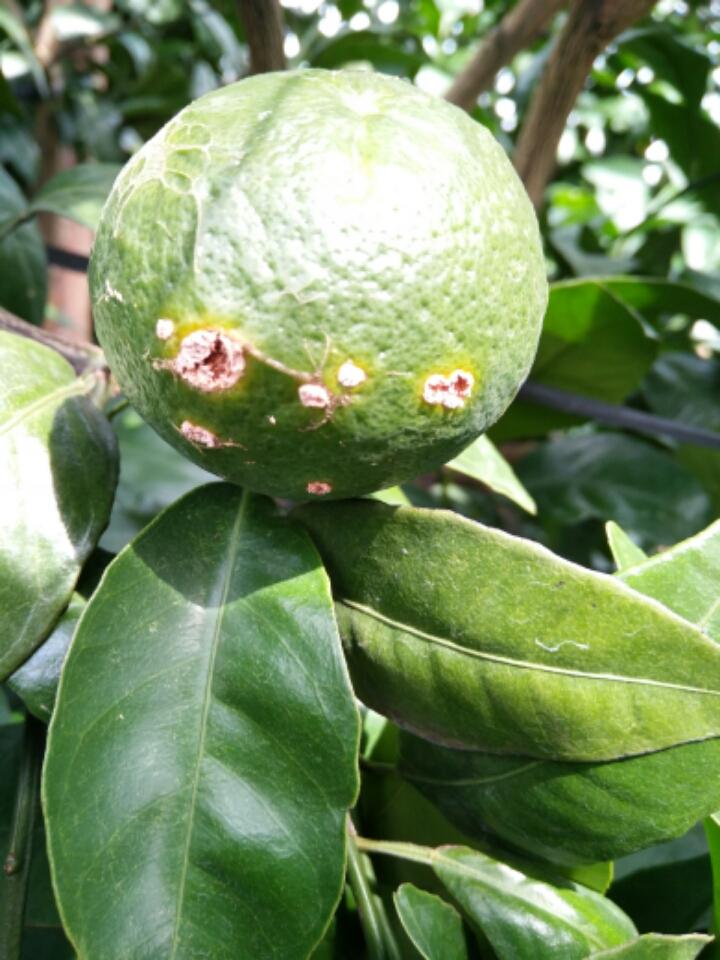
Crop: unknown
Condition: citrus_citrus_canker